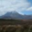
Label: mountain